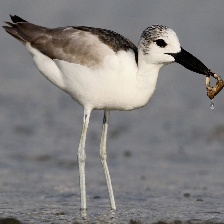
Species: CRAB PLOVER
Scientific name: DROMAS ARDEOLA